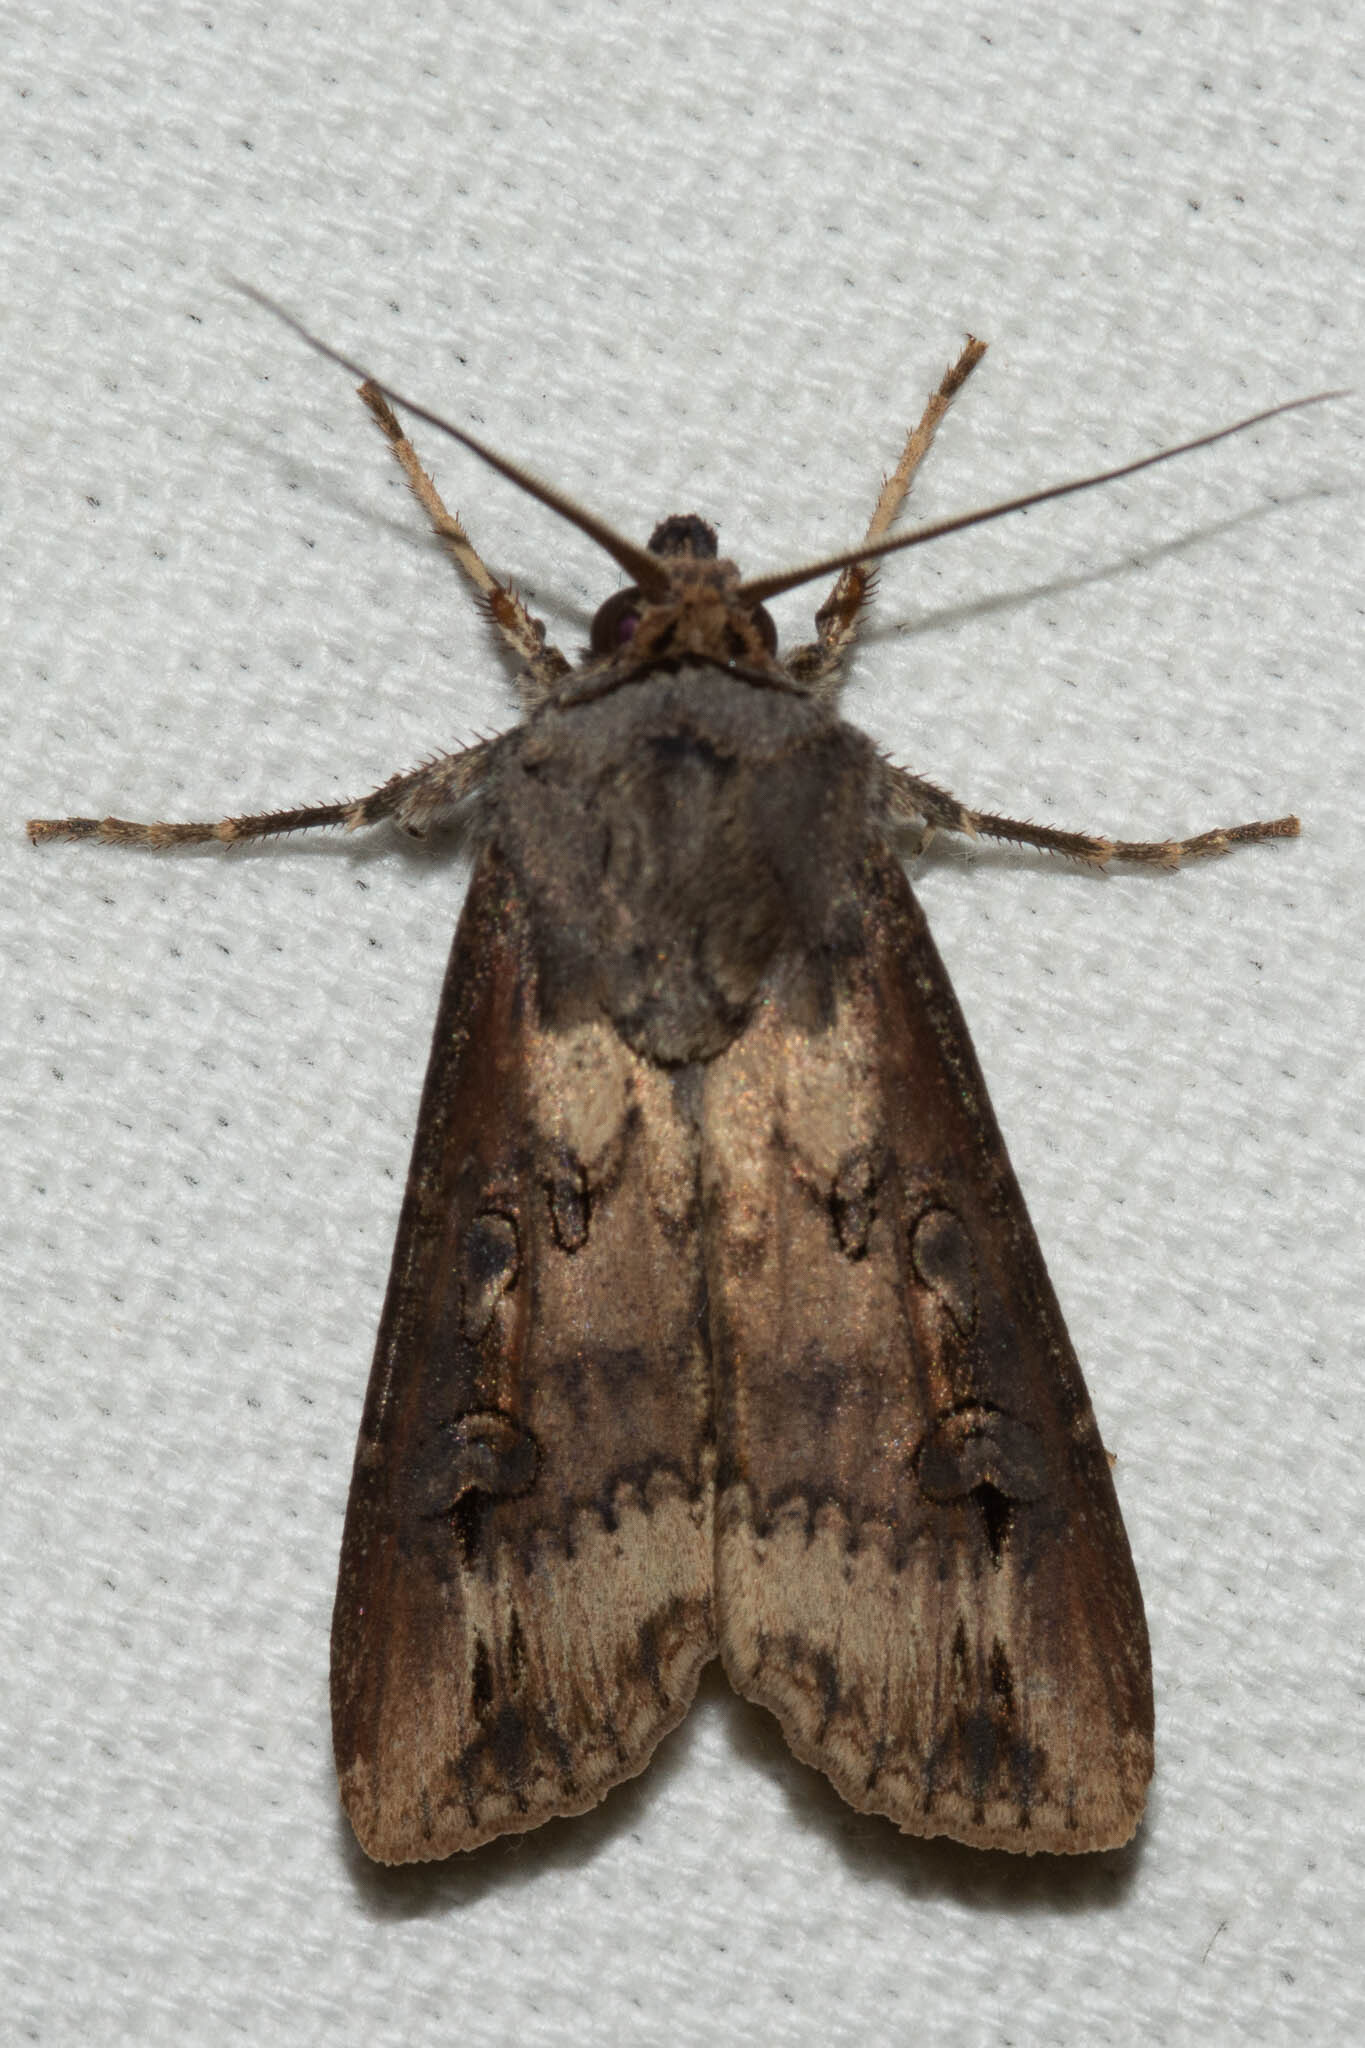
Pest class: cutworms